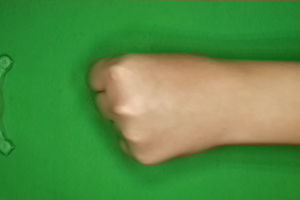
Label: rock